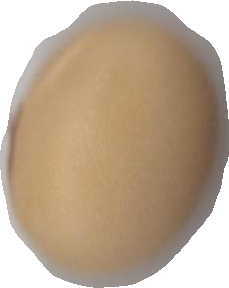
Variety: Anjasmoro